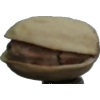
Label: pistachio